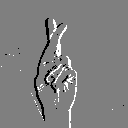
ASL letter: r